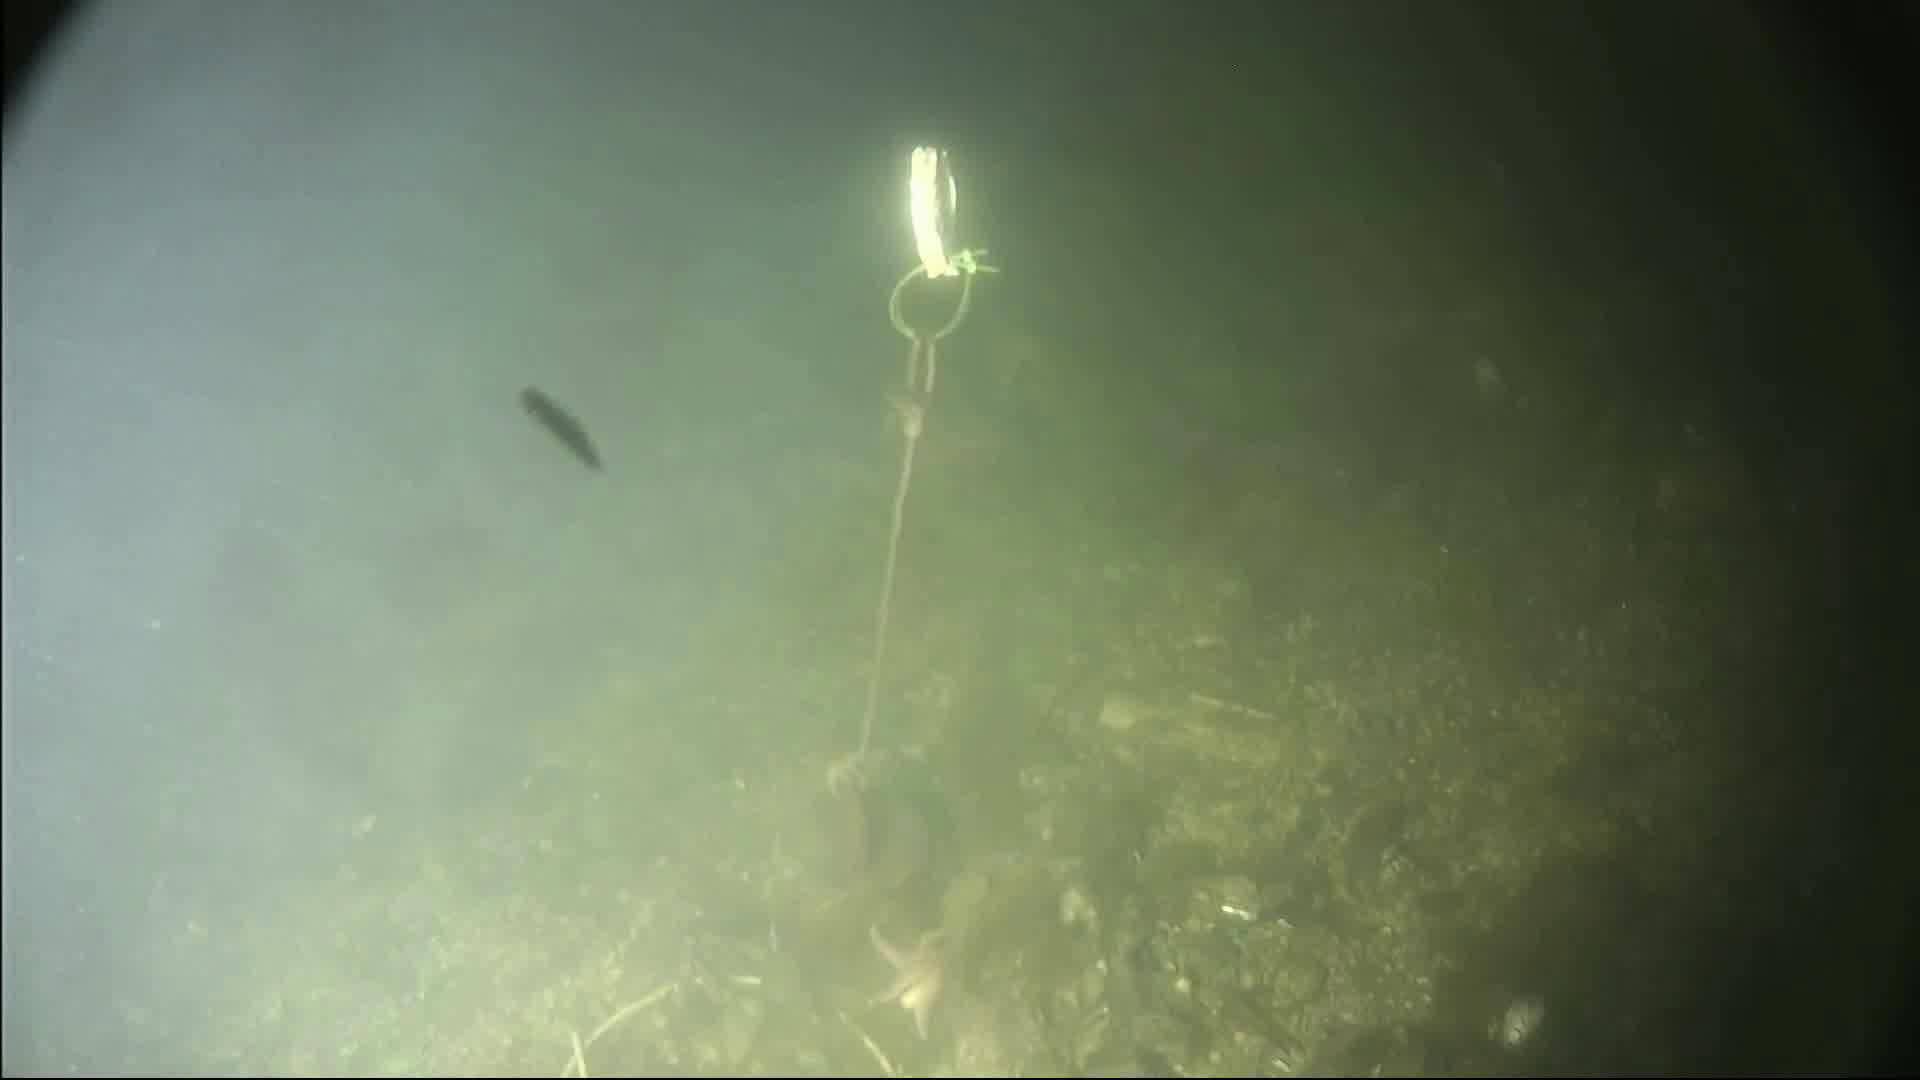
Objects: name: starfish
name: small_fish